Port Miami Tunnel

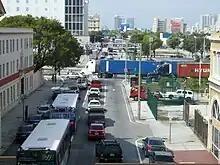
Container trucks leaving the port for Interstate 95 through downtown

Another major benefit of the tunnel will be the redirecting of the large number of vehicles (nearly 16,000 daily; 2009 estimate), many of them container trucks and cruise buses, that cross Biscayne Boulevard (US 1) at NW 5th Street (Port Boulevard), using level streets, such as Northeast 1st Avenue, which for years were the only way to access the port. Along with the capacity of the port, the amount of truck traffic could double after the completion of the numerous port projects. Additionally, the Port Boulevard entrance to the port is closed at night, concentrating all truck traffic during the day. This traffic creates congestion and presents a danger to pedestrians and bicyclists. Traffic is also considered to be a harm to Miami's northern central business district, reducing its ability to grow, including Miami's new Arts & Entertainment District, valued at over $12 billion.